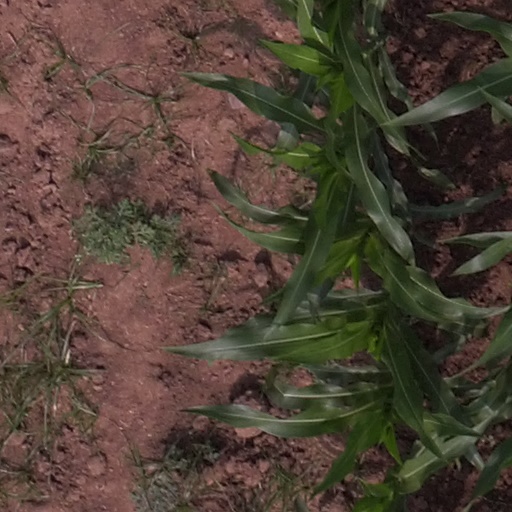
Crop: maize; corn